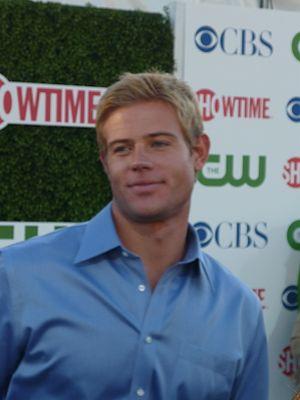
Trevor Donovan né Neubauer est un modèle et un acteur américain né le 11 octobre 1978 à Bishop en Californie. Il est surtout connu pour son rôle de Teddy Montgomery dans 90210.
Teddy Montgomery est un personnage de fiction de la série 90210. Le personnage est interprété par Trevor Donovan, Teddy Montgomery a été introduit lors du première épisode de la 2ᵉ saison en tant que personnage récurrent. Au cours de la 3ᵉ saison, le personnage devient un protagoniste régulier.
90210 Beverly Hills : Nouvelle Génération ou simplement 90210 est une série télévisée américaine en 114 épisodes de 42 minutes créée par Rob Thomas et diffusée entre le 2 septembre 2008 et le 13 mai 2013 sur The CW, et au Canada, les trois premières saisons ont été diffusées sur le réseau Global. C'est une série dérivée de la série culte Beverly Hills 90210.